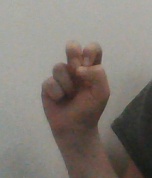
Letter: gaaf